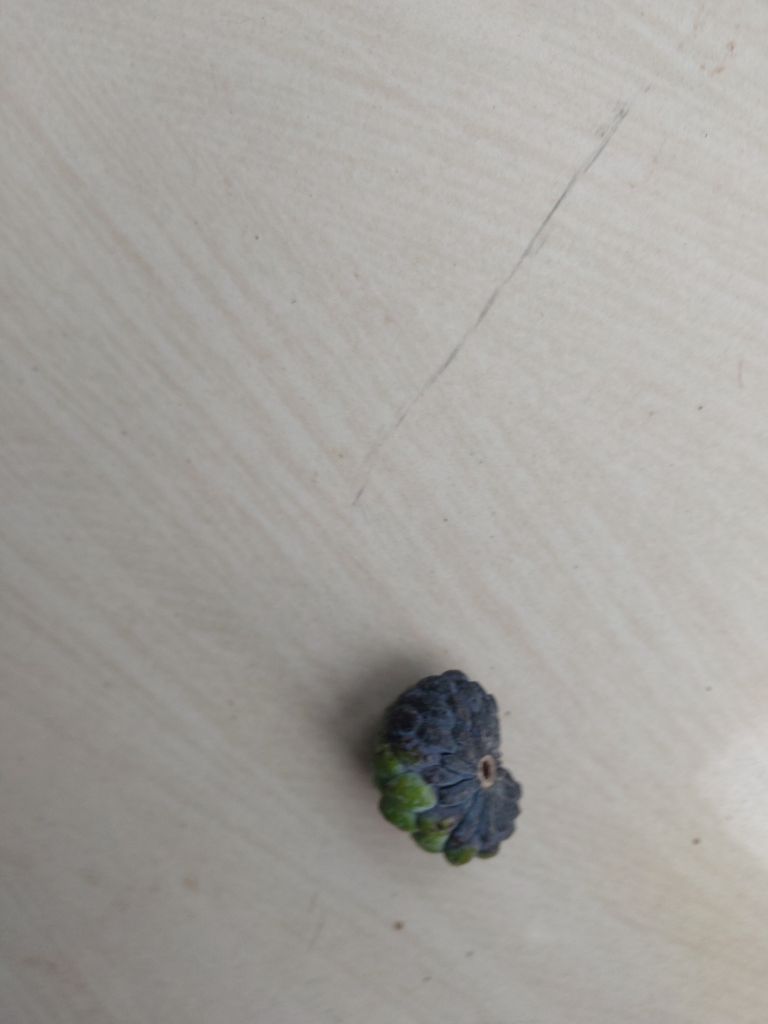
Disease label: Blank Canker